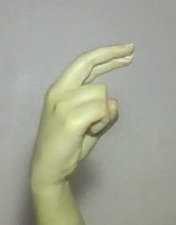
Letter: zay